Dandie Dinmont Terrier

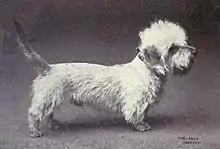
Dandie Dinmont Terrier circa 1915

Some interbreeding with other breeds took place in the mid-1800s, which may have introduced Dachshund blood into the breed, although certain breeders maintained pure-bred lines. The Dachshund theory was first introduced by John Henry Walsh under the pseudonym of "Stonehenge" in the 1880s, and was denied by many breeders of that era. By the mid-1800s, the breed was known as the Dandie Dinmont Terrier, and became sought after for hunting after Scott's writings were published. They remain the only dog breed to have been named after a fictional character. Around this time the breed had some involvement in the development of the Bedlington Terrier.